Korean Patriotic Organization

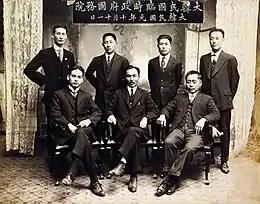
State Council Commemorative of the Provisional Government of the Republic of Korea, 1919

In 1910, the Empire of Japan formally colonized Korea. In 1919, protests were held throughout Korea against Japanese rule, in what became known as the March First Movement. The movement was violently suppressed, and numerous Koreans fled the peninsula and continued resisting the Japanese from abroad. A month afterwards, the Korean Provisional Government (KPG), a government in exile, was formed in Shanghai. However, the group was plagued with infighting and financial difficulties for much of its history. By 1931, it was on the verge of collapse.